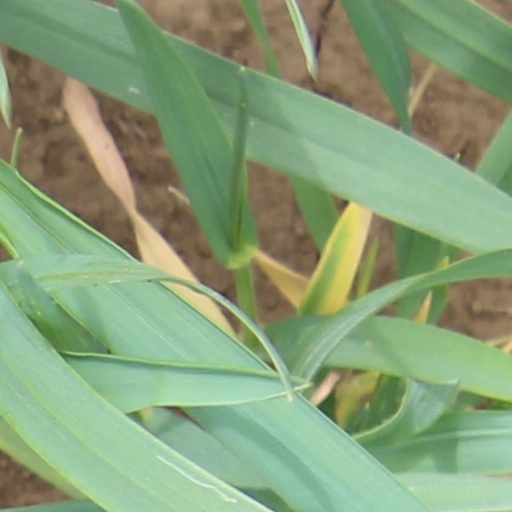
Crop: wheat